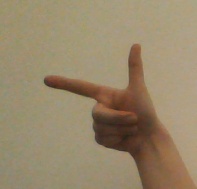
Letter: yaa